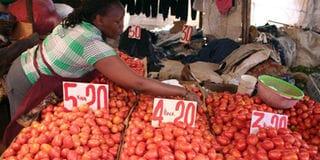
Hili ni soko la wazi. Katika soko hili kuna muuzaji ambaye ni wa jinsia ya kike na muuzaji huyu anauza nyanya. Hizo nyanya zimepangwa kwa bei tofauti, kama vile tano bei ya ishirini, nne ishirini na tatu ishirini.